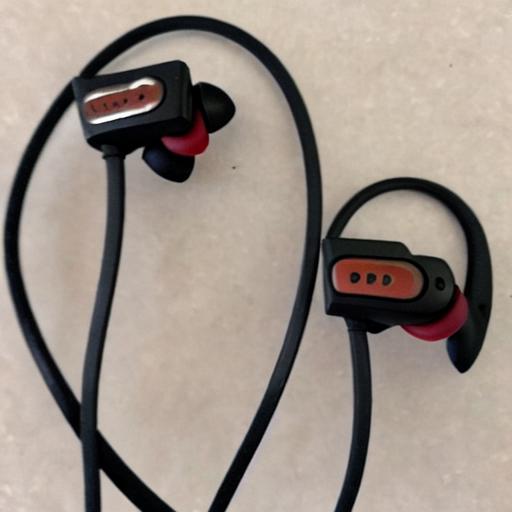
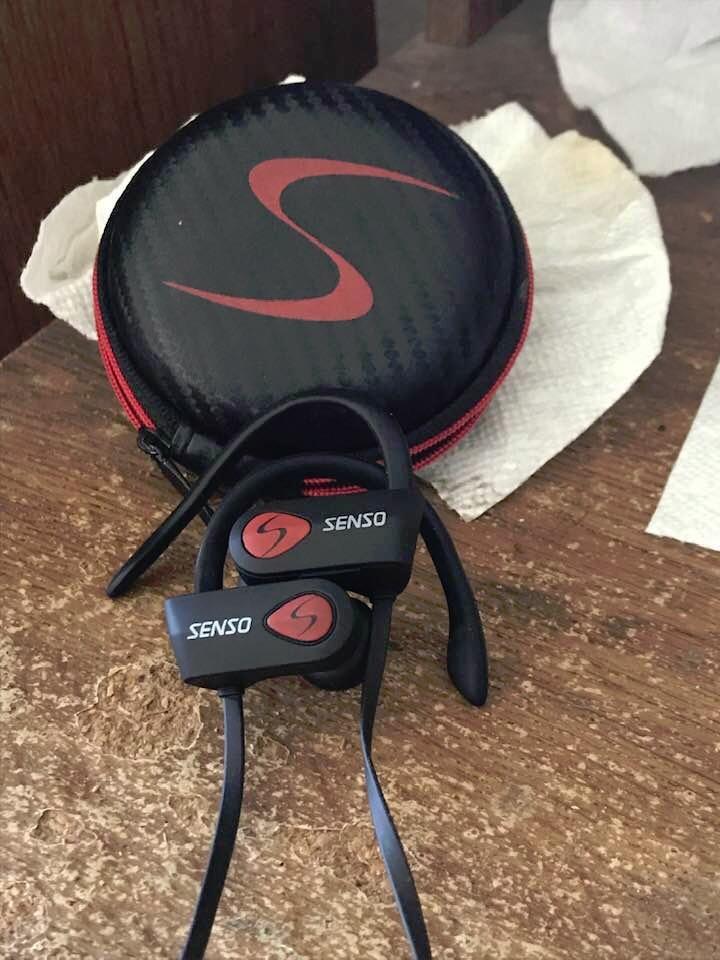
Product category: earbuds
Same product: no